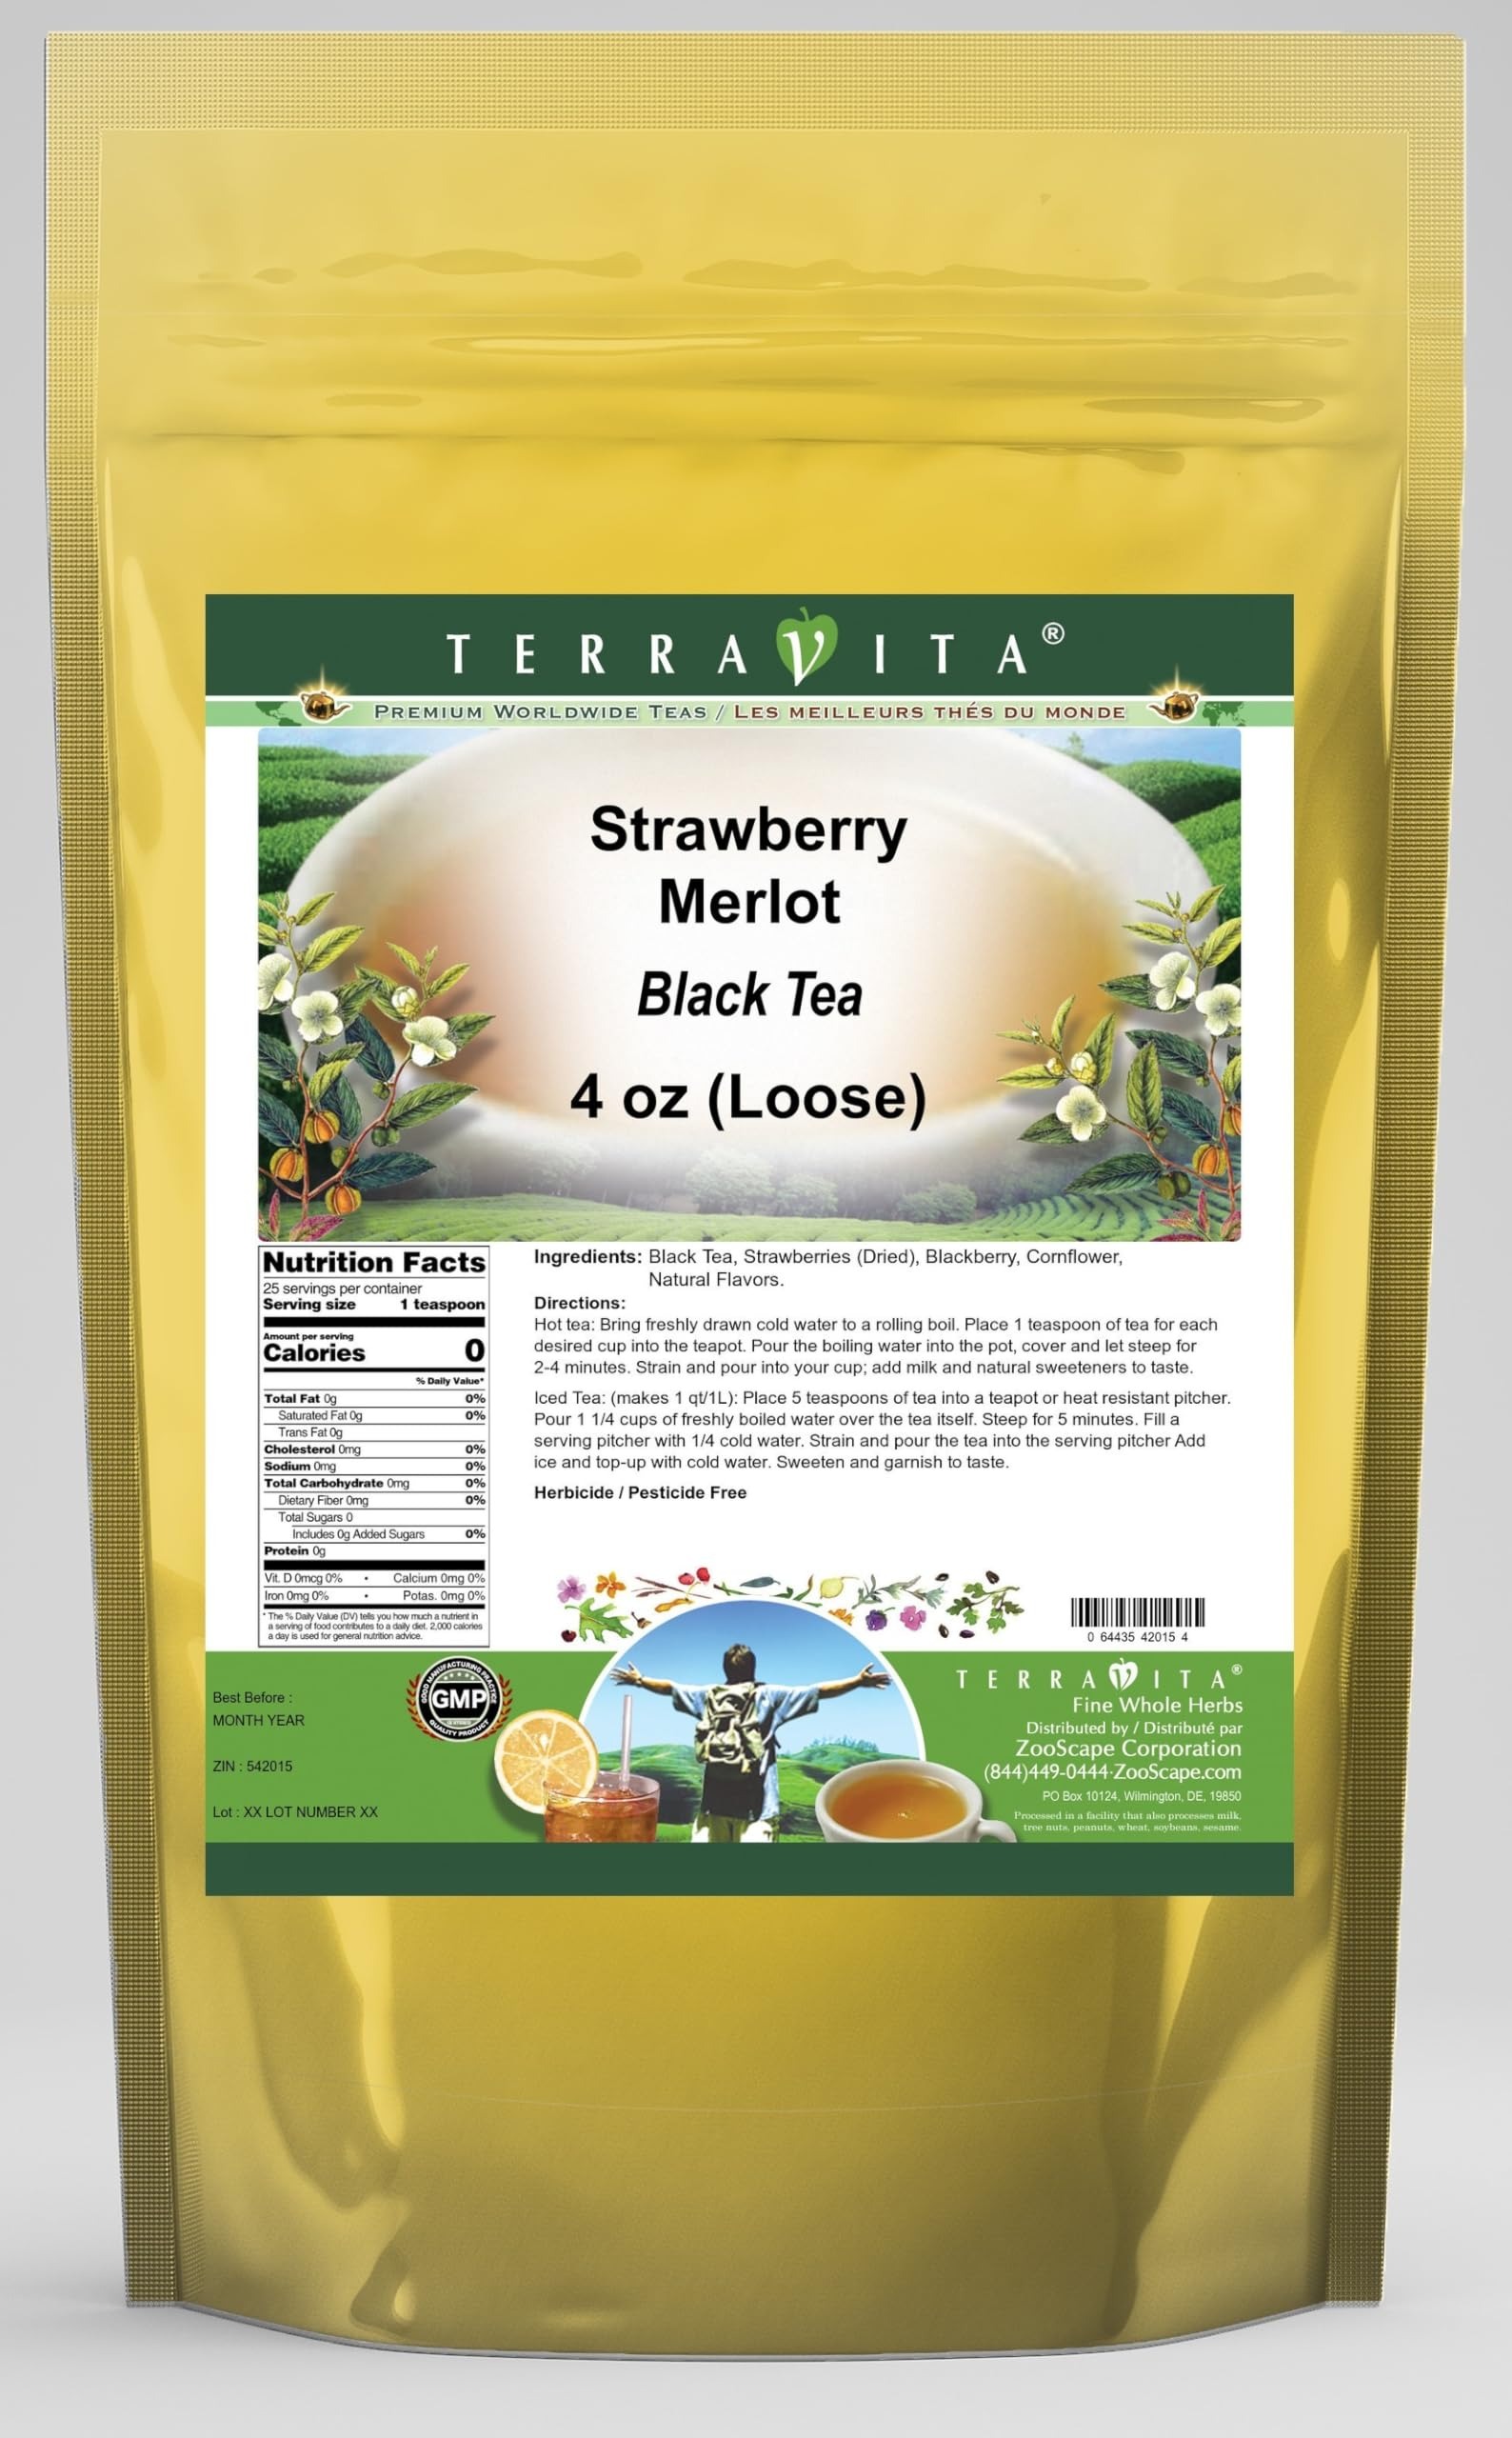
Item Name: Strawberry Merlot Black Tea (Loose) (4 oz, ZIN: 542015) - 3 Pack
Bullet Point 1: Our Strawberry Merlot Black Tea is a tasty flavored Black tea with Dried Strawberries, Blackberry and Cornflower that has a refreshing taste that will impress you! The unique Strawberry Merlot taste is delicious! - Ingredients: Black tea, Dried Strawberries, Blackberry, Cornflower and Natural Strawberry Merlot Flavor.
Bullet Point 2: No fillers.
Bullet Point 3: Manufacturer: TerraVita
Bullet Point 4: Size: 4 oz
Bullet Point 5: Loose Leaf Black Tea - Packed in a convenient upright pouch!
Product Description: Our Strawberry Merlot Black Tea is a tasty flavored Black tea with Dried Strawberries, Blackberry and Cornflower that has a refreshing taste that will impress you! The unique Strawberry Merlot taste is delicious! - Ingredients: Black tea, Dried Strawberries, Blackberry, Cornflower and Natural Strawberry Merlot Flavor. - Hot tea brewing method: Bring freshly drawn cold water to a rolling boil. Place 1 teaspoon of tea for each desired cup into the teapot. Pour the boiling water into the pot, cover and let steep for 2-4 minutes. Strain and pour into your cup; add milk and natural sweeteners to taste. - Iced tea brewing method: (to make 1 liter/quart): Place 5 teaspoons of tea into a teapot or heat resistant pitcher. Pour 1 1/4 cups of freshly boiled water over the tea itself. Steep for 5 minutes. Fill a serving pitcher with 1/4 cold water. Strain and pour the tea into the serving pitcher Add ice and top-up with cold water. Sweeten and garnish to taste. - TerraVita is an exclusive line of premium-quality, natural source products that use only the finest, purest and most potent ingredients found around the world. TerraVita is hallmarked by the highest possible standards of purity, potency, stability and freshness. All of our products are prepared with the highest elements of quality control, from raw materials through the entire manufacturing process, up to and including the moment that the bottles or bags are sealed for freshness and shipped out to you. Our highest possible standards are certified by independent laboratories and backed by our personal guarantee. - TerraVita exists to meet and ensure your family's health and wellness without the harmful effects of chemicals and health products. We strive to make all of our products affordable and reliable and are constantly
Value: 12.0
Unit: Ounce

Price: 42.74